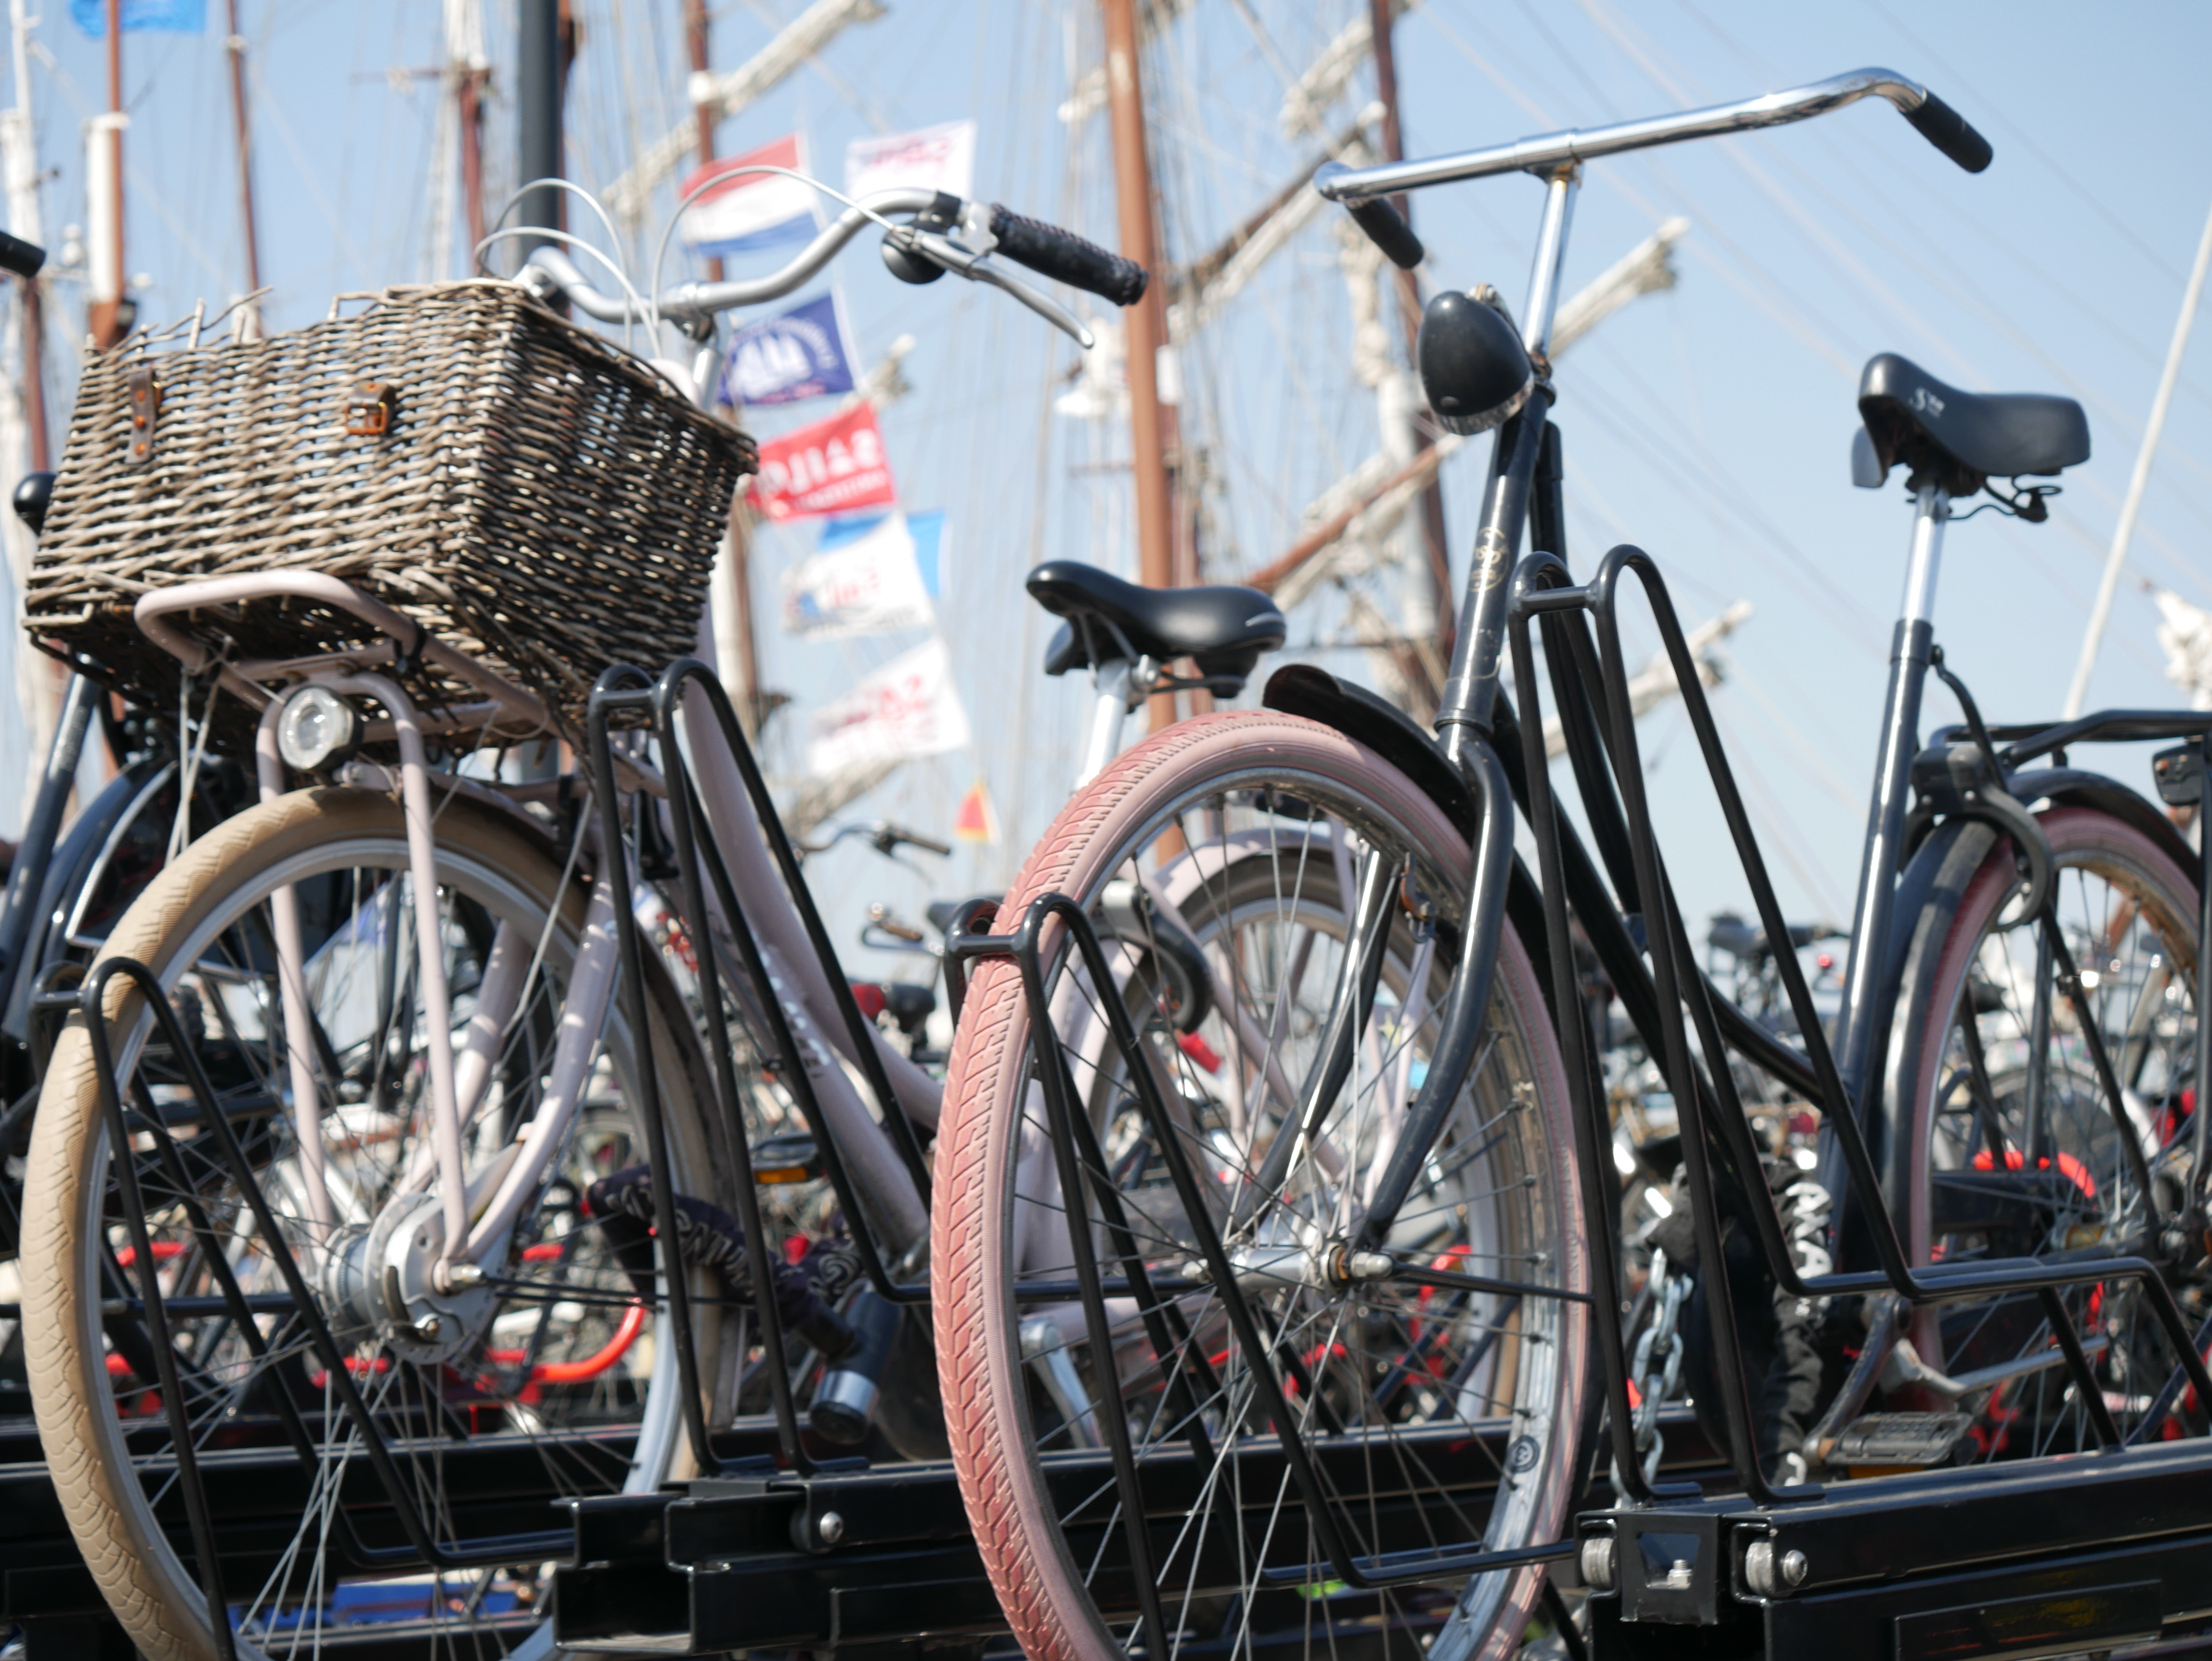
wheel, bicycle, parking, vehicle, motorcycle, sports equipment, mountain bike, cycling, amsterdam, wheels, ladies, send, bicycle basket, land vehicle, cyclo cross bicycle, road bicycle, endurance sports, racing bicycle